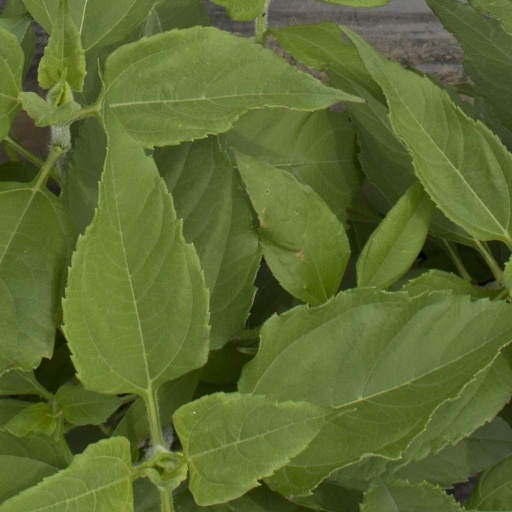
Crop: Jerusalem artichoke